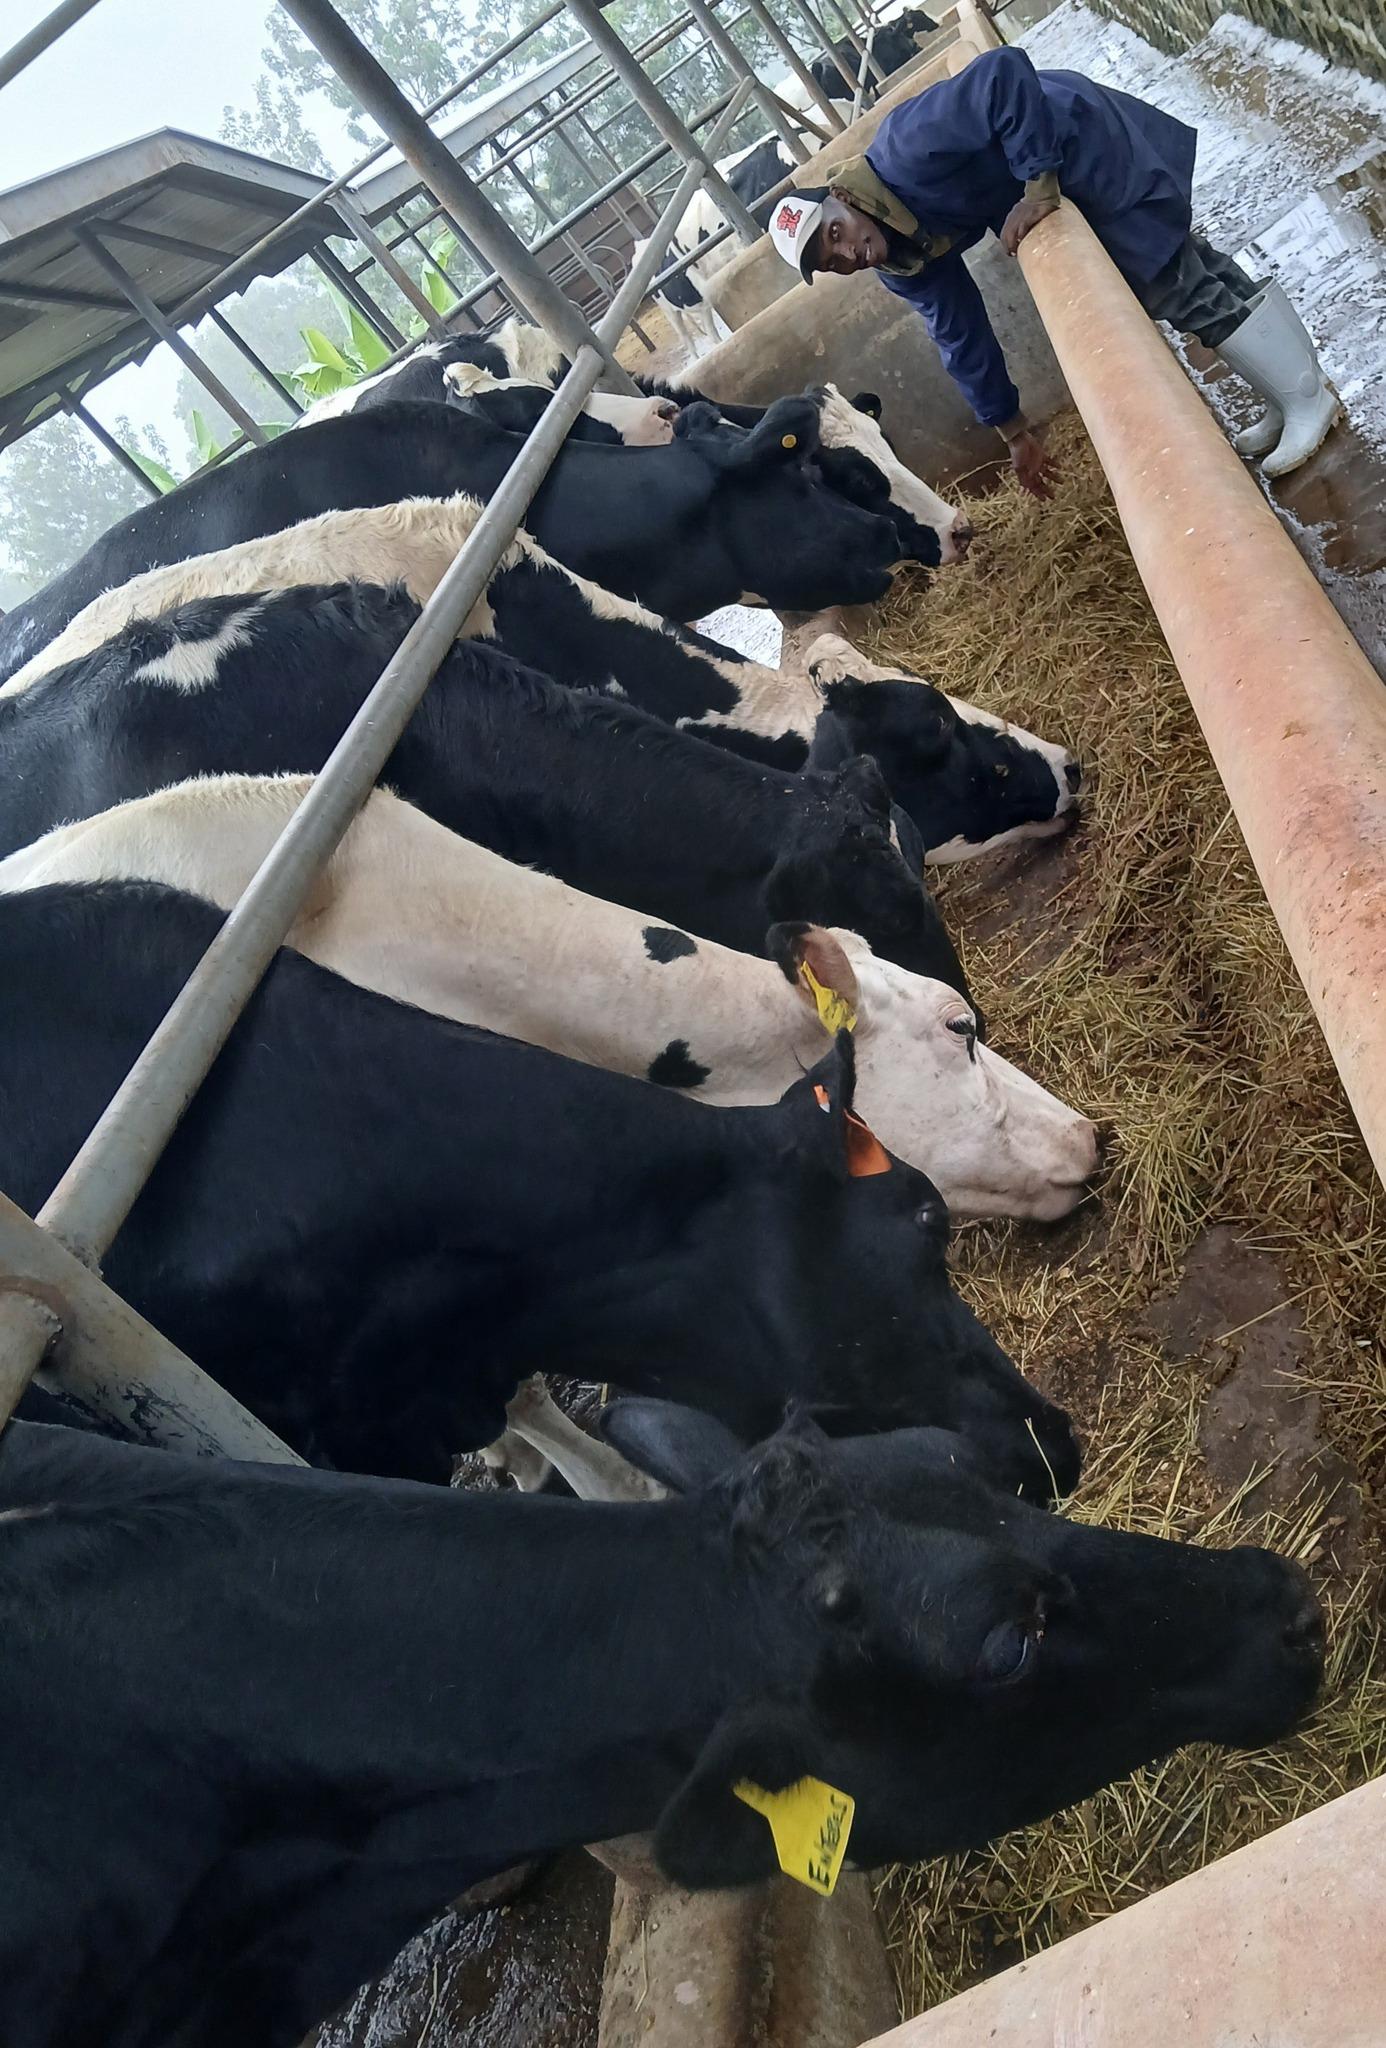
Ng'ombe wa maziwa wamepangwa kwenye zizi  wakila malisho yao,  mhudumu wa shamba anawapa malisho kwa umakini na amevalia sare ya bluu na viatu vya mvua, wanyama hao ni weusi na weupe.